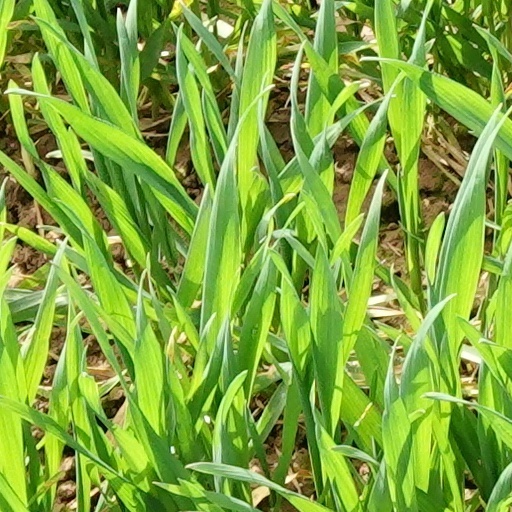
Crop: wheat